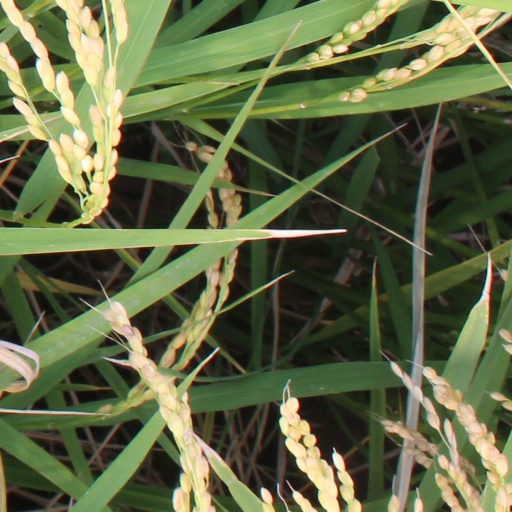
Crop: rice